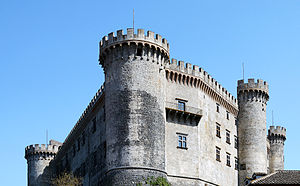
Castello Orsini-Odescalchi
Slottet set udefra
Castello Orsini-Odescalchi er et slot beliggende ved byen Bracciano, ca. 40 km. nordvest fra Rom. Slottet blev opført i 1400-tallet